Great Mosque of Niono

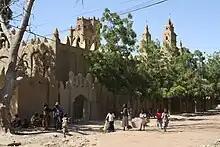
Great Mosque of Niono

The Great Mosque of Niono is an architecturally significant mosque located in the city of Niono, in the Ségou Region of southern Mali. It is a Sudano-Sahelian architectural style building made mostly of mud brick, palm tree wood, and clay mortar.